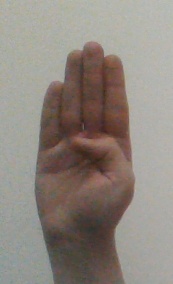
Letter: kaaf